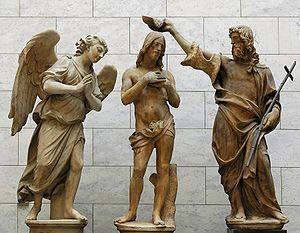
Andrea Sansovino (1467–1529) et Innocenzo Spinazzi, ""Baptême du Christ"", groupe provenant du Baptistère de Florence, aujourd'hui dans le Museo dell'Opera del Duomo. Marbre."
Chronologie des arts plastiques